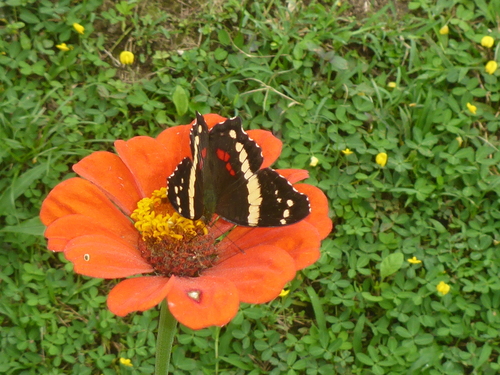
Scientific name: Anartia fatima
Common name: Banded peacock
Family: Nymphalidae
Order: Lepidoptera
Pollinator type: Primary pollinator
Habitat: Open areas and gardens
Geographic range: South America
Conservation status: Least Concern